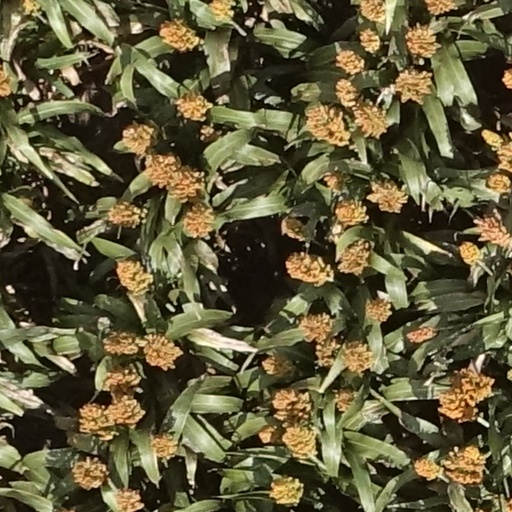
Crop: sorghum